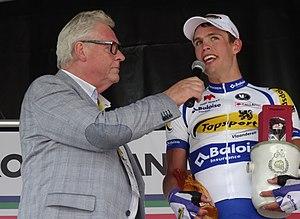
Reportage photographique réalisé le dimanche 15 juin à l'occasion du départ et de l'arrivée du Tour du Limbourg 2014 à Tongres, Belgique.
La 63ᵉ édition du Tour du Limbourg a eu lieu le 15 juin 2014. La course fait partie du calendrier UCI Europe Tour 2014 en catégorie 1.1.